Jiayu Pass

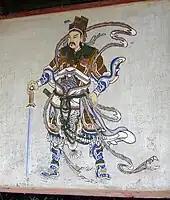
Mural of a general from a door at the fort

Among the passes on the Great Wall, Jiayuguan is the most intact surviving ancient military building. The pass is also known by the name the "First and Greatest Pass Under Heaven", which is not to be confused with the "First Pass Under Heaven", a name for Shanhaiguan at the east end of the Great Wall near Qinhuangdao, Hebei.